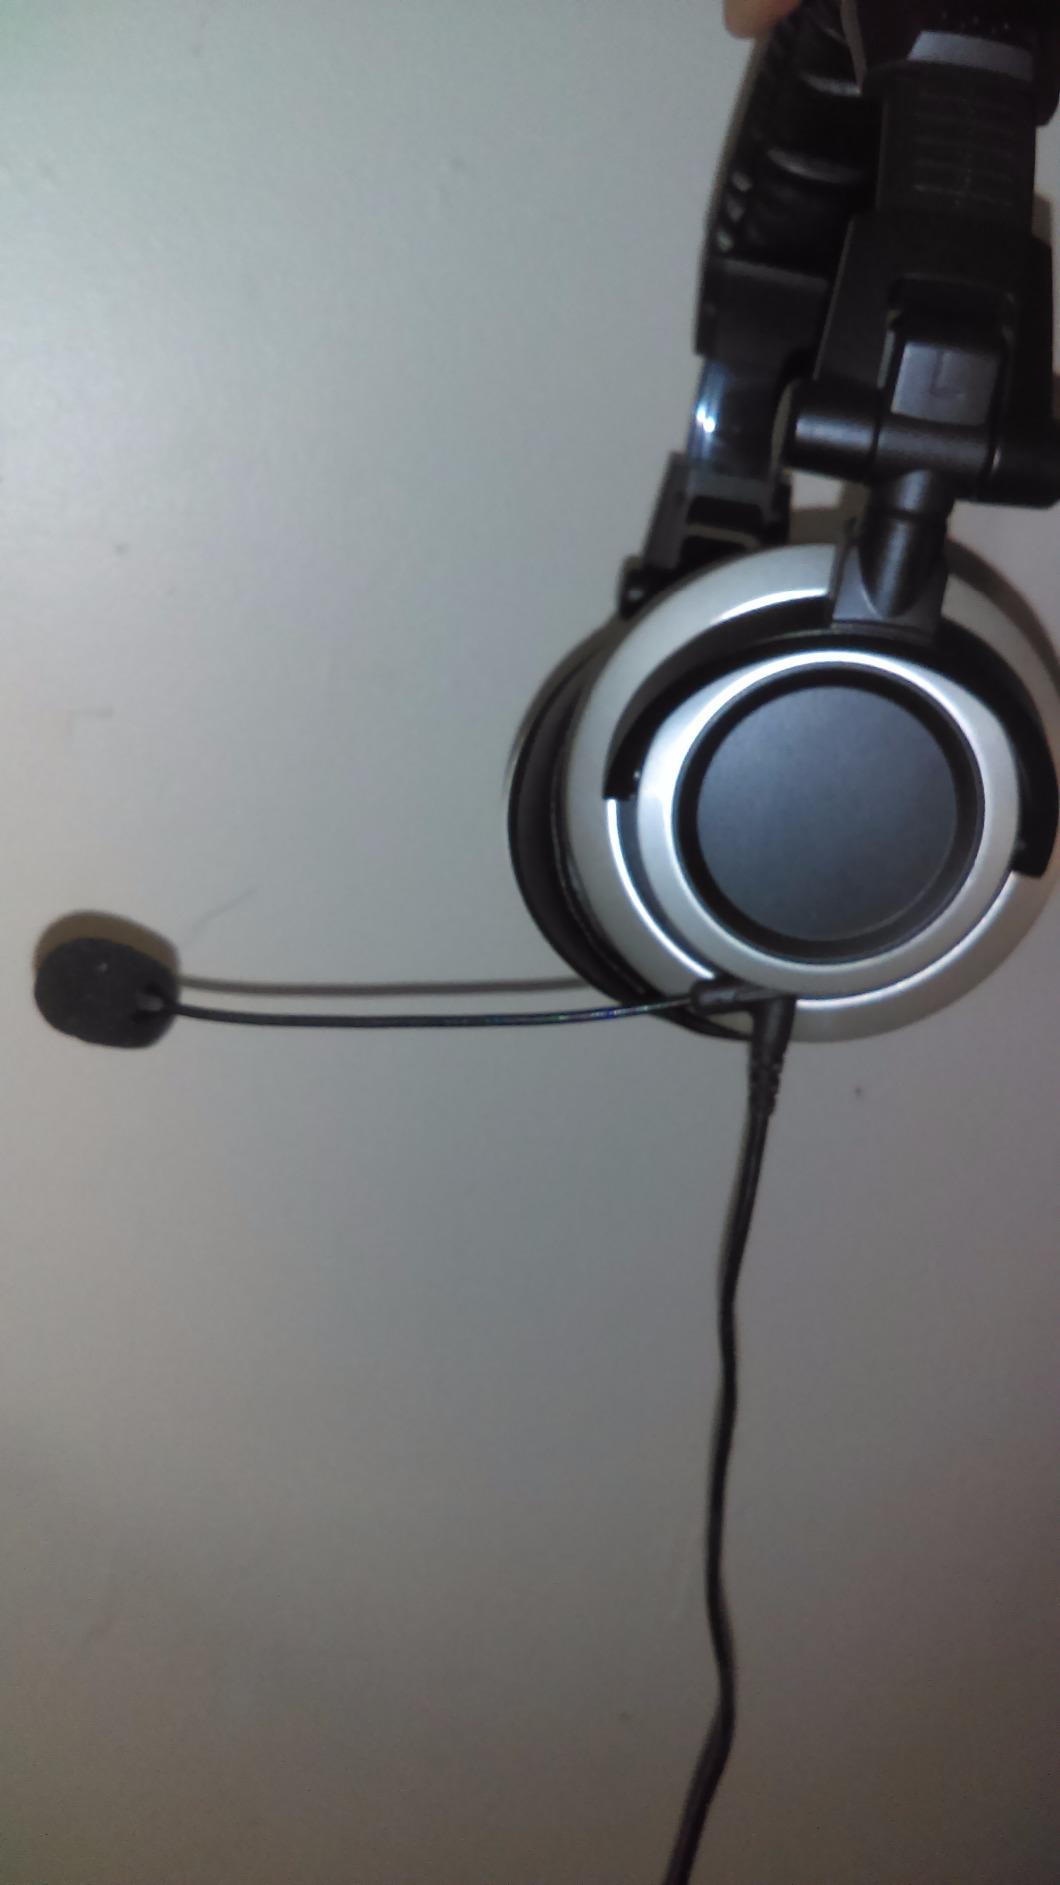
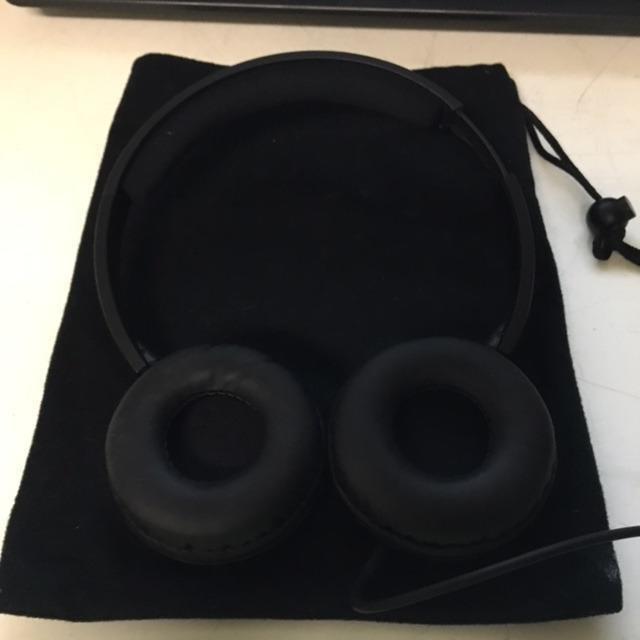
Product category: headphones
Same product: no